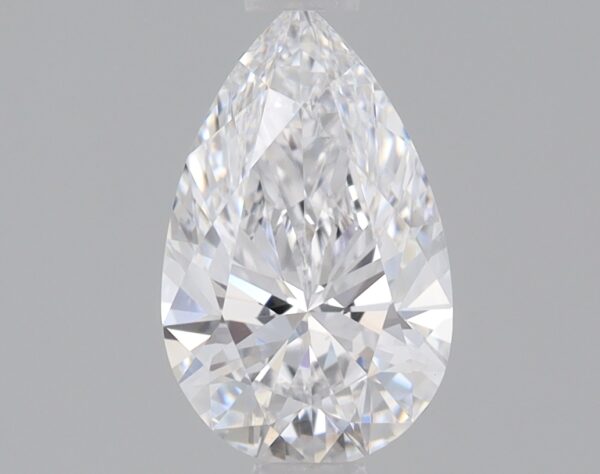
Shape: pear
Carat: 0.81
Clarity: VS1
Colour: D
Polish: EX
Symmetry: EX
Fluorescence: NONE
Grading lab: IGI
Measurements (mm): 8.42 x 5.23 x 3.18